NXT TakeOver: R Evolution

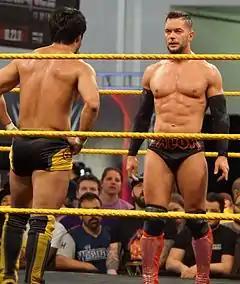
Hideo Itami and Finn Bálor made their first TakeOver appearance at TakeOver: R Evolution

In the summer of 2014, Kenta Kobayashi, better known simply as "Kenta", signed a full-time contract with WWE to go to NXT in preparation for a main roster position at a later date. Kenta made his first NXT appearance on September 11 at TakeOver: Fatal 4-Way, where he was introduced by NXT General manager William Regal. During his introduction, Kenta announced that he would be known as "Hideo Itami" from that point on. Moments later, he was attacked by The Ascension (Konnor and Viktor) who were still angry over losing the NXT Tag Team Championship earlier in the night. Itami made his wrestling debut for NXT during the following day's tapings of "NXT". After defeating Justin Gabriel, he was attacked by The Ascension once more, as Konnor and Viktor took advantage of outnumbering Itami. In subsequent weeks, Itami kept fighting against the Ascension, but ended up getting beaten up each week as he was always outnumbered. the storyline was that as a newcomer in NXT, Itami had no friends around to help him. In November 2014, Itami finally introduced his friend, Prince Devitt, who was rechristened "Finn Bálor" as he made his debut to back Itami up. Following Bálor's debut, a match with Itami and Bálor facing the Ascension was announced for TakeOver: R Evolution.